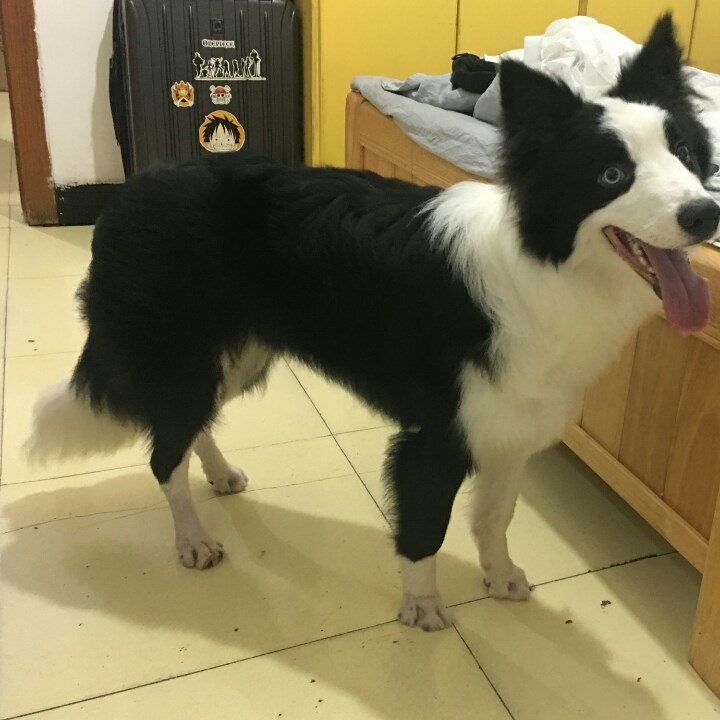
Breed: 2594-n000109-Border_collie